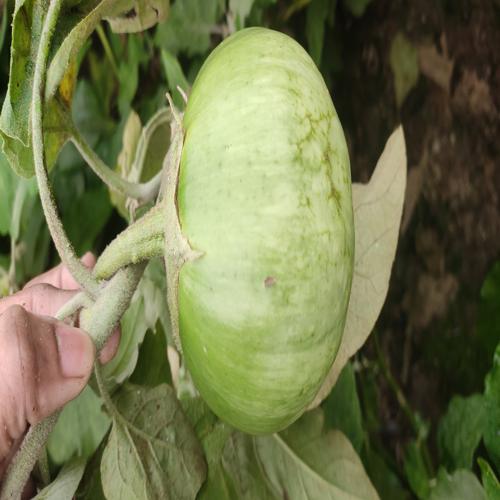
Label: Healty Brinjal